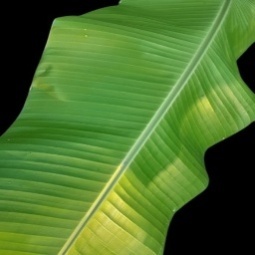
Label: Healthy